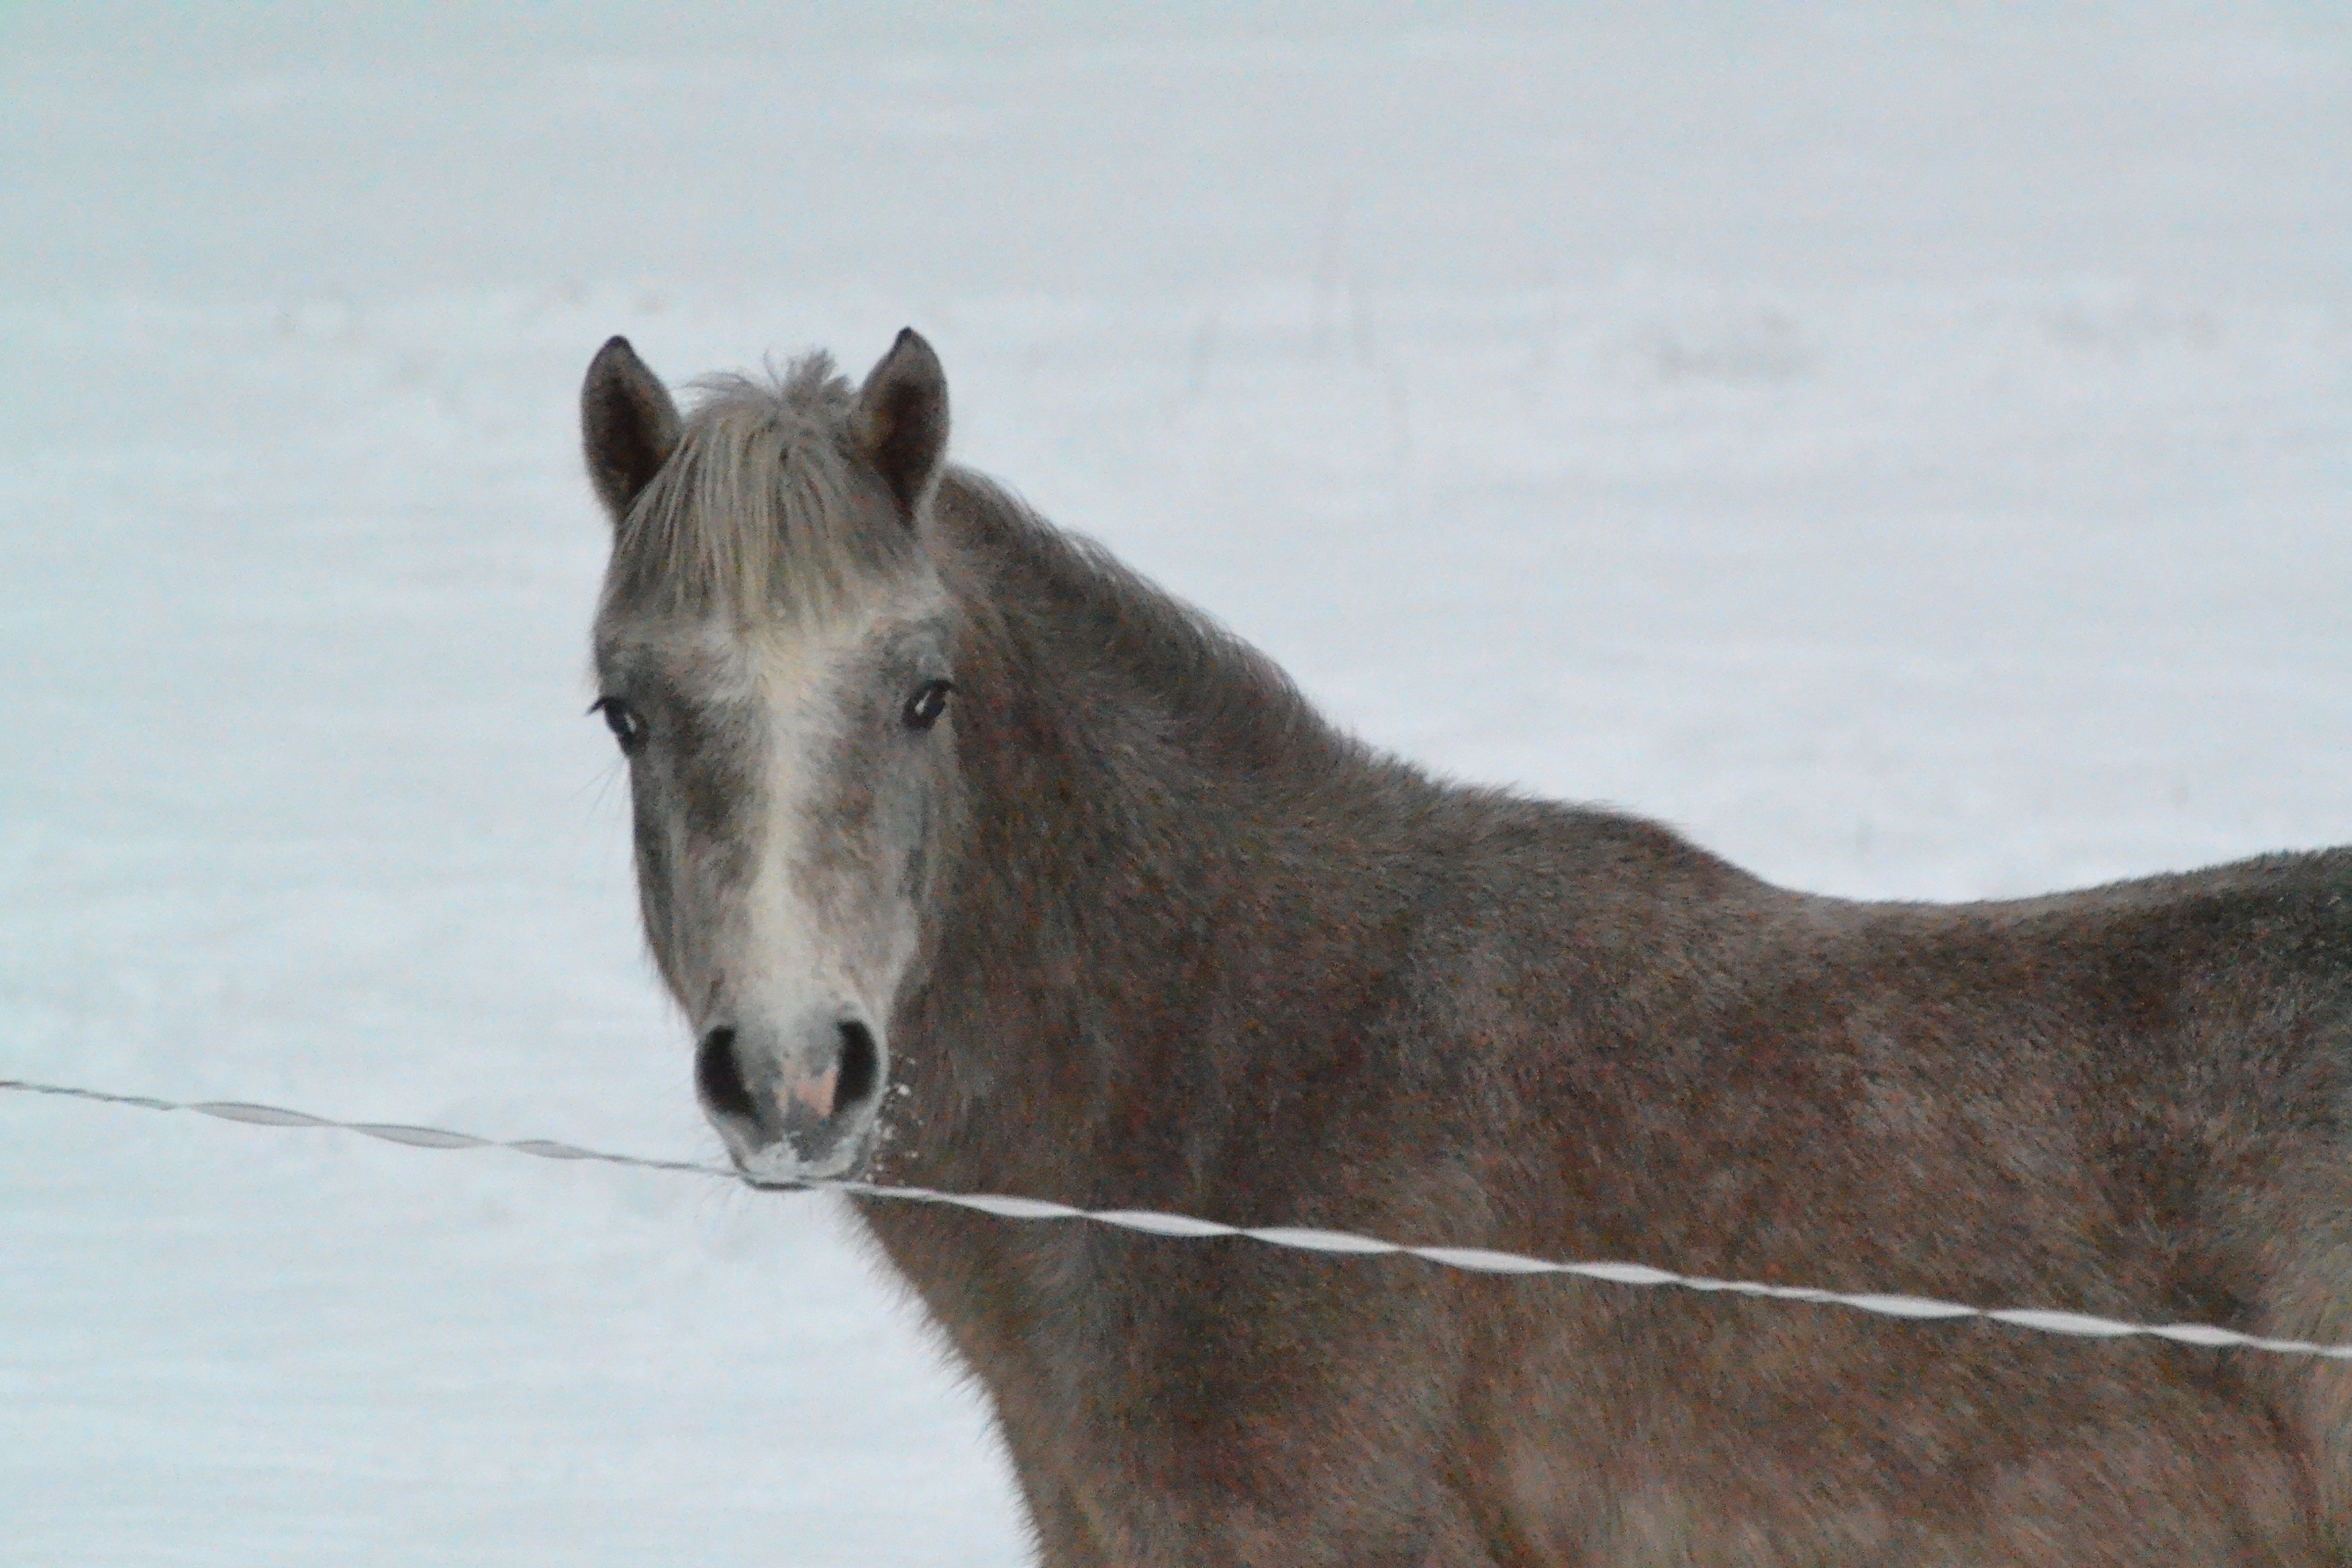
watch, horse, mammal, stallion, mane, fauna, vertebrate, mare, foal, colt, pack animal, horse like mammal, mustang horse